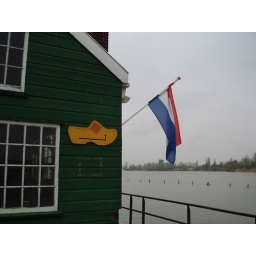
Entrance to the wooden shoe factory in the Netherlands.